List of Magic: The Gathering keywords

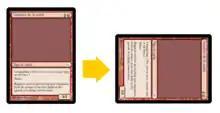
To "tap" a card, it is rotated by 90 degrees

To "tap" a permanent is to rotate the card 90 degrees. This indicates it is being used, often as a cost, or to indicate that a creature is attacking (except for creatures with vigilance). Creatures a player controls that have not been under their control since the beginning of their most recent turn are said to have "summoning sickness" and cannot be tapped for their abilities that include the "tap symbol", nor can they attack, but they can be tapped for costs that use the word "tap" (for example, "Tap two untapped creatures you control").